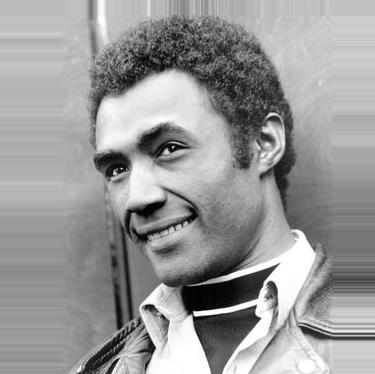
Age: 36